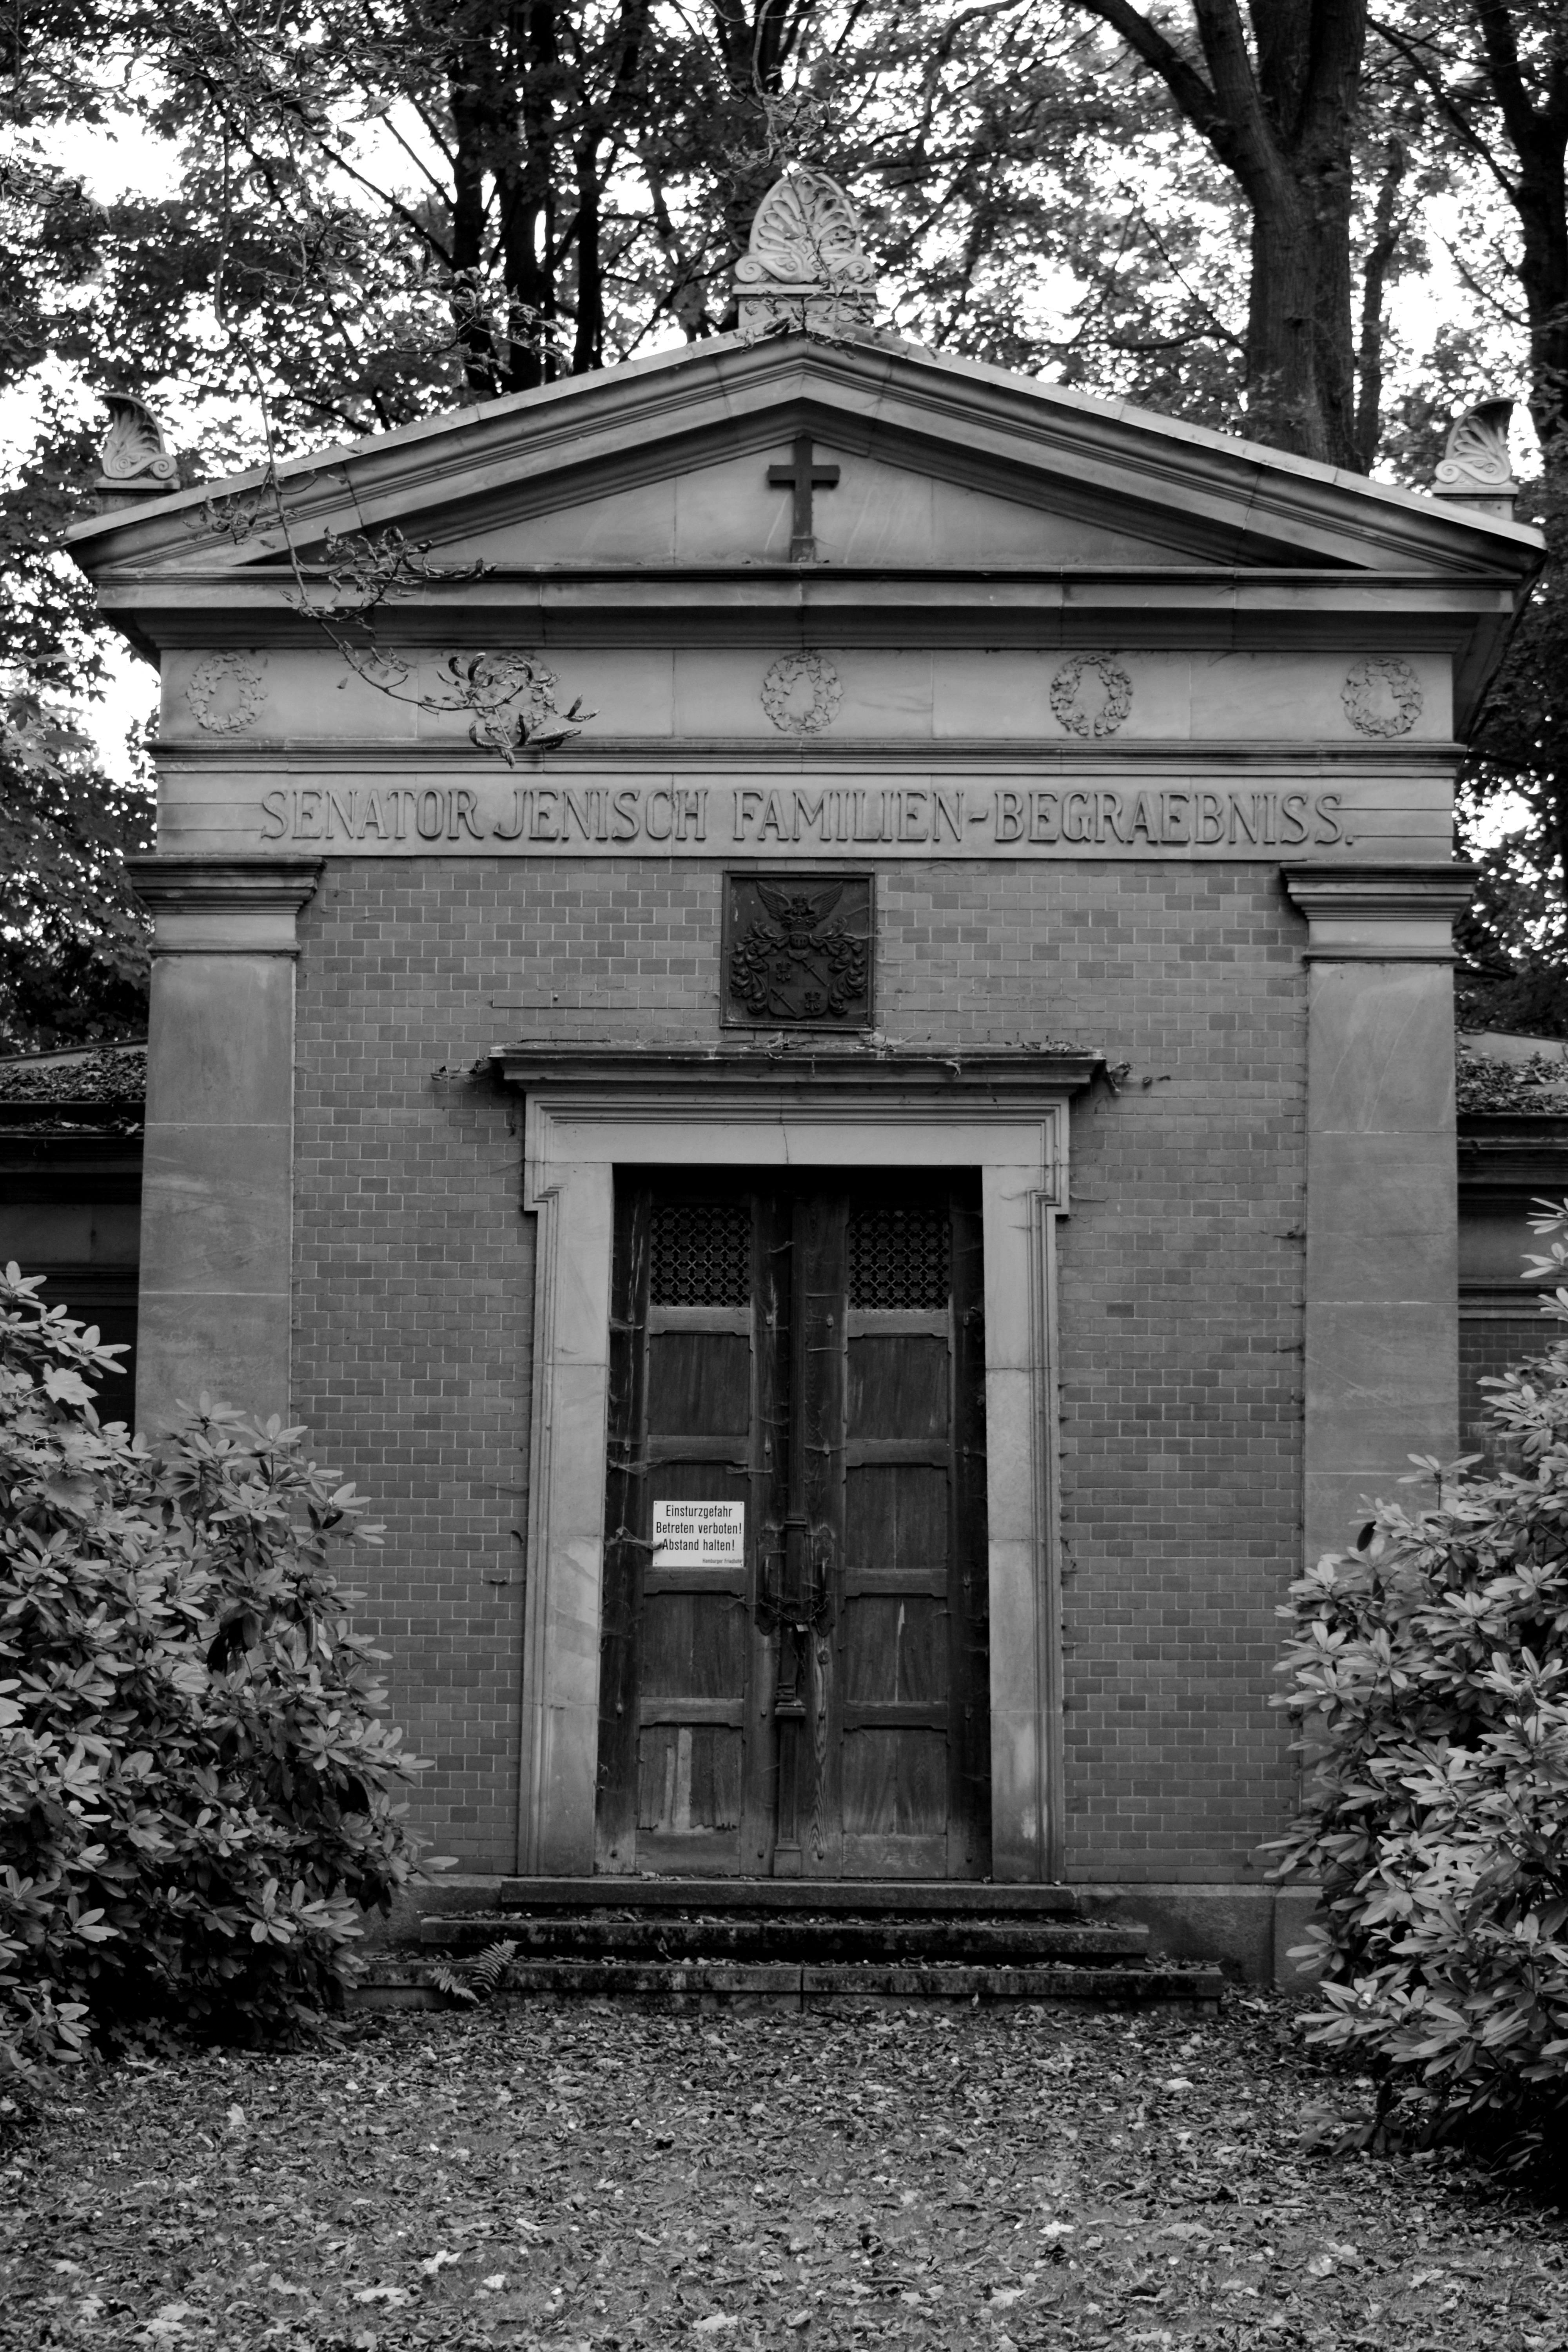
tree, black and white, architecture, house, building, home, cemetery, black, monochrome, ruins, history, tomb, hamburg, lapsed, urban area, monochrome photography, ancient history